Extra EA-230

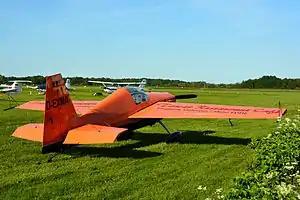

The Extra 230 was a single-seat aerobatic aircraft developed in Germany in the early 1980s. Designed by aerobatic pilot Walter Extra based on the layout of the Laser 200 he was previously flying, the Extra 230 was a conventional (if short-coupled) mid-wing cantilever monoplane with fixed tailwheel undercarriage and a wire-braced empennage. The fuselage and empennage were of steel tube construction, but the wings were wooden. Production continued until 1990, at which time it was replaced by the Extra 300